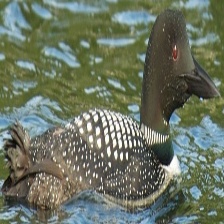
Species: COMMON LOON
Scientific name: GAVIA IMMER